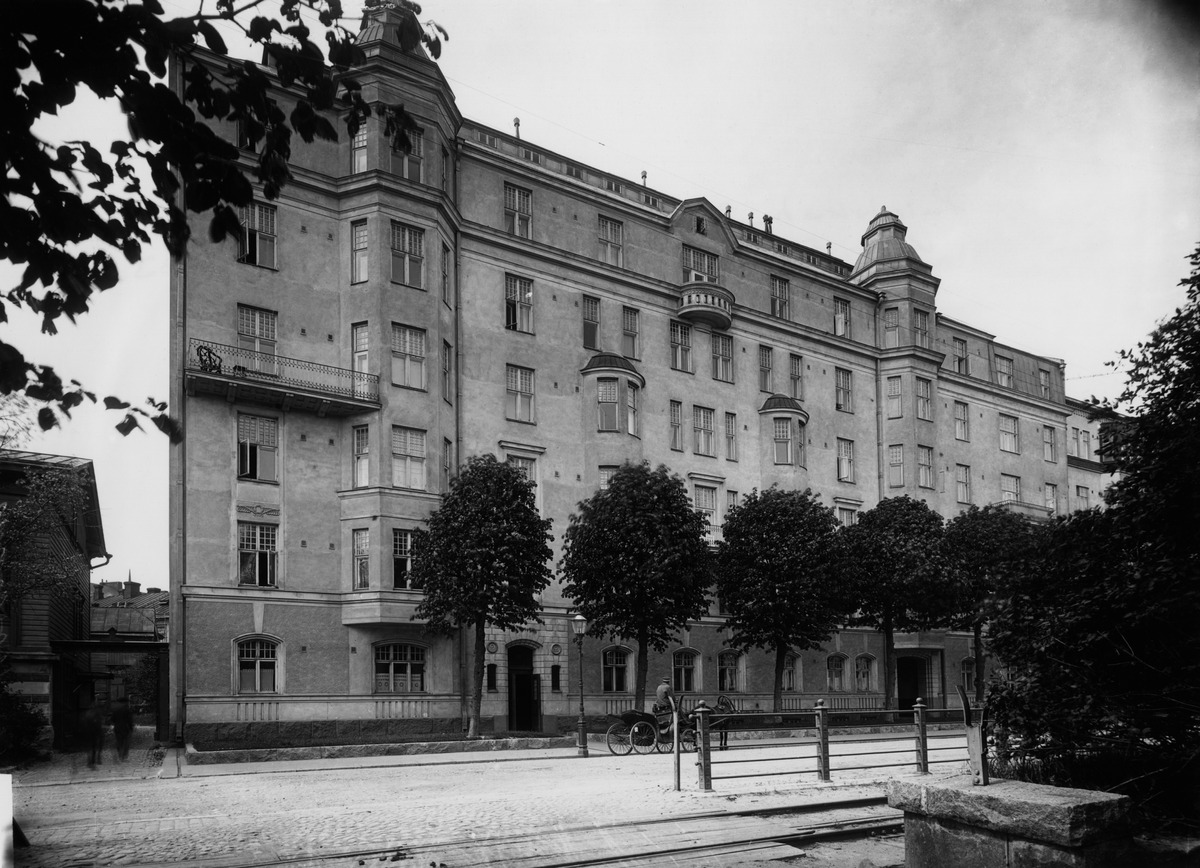
Puistokatu 9, arkkitehti John Settergrenin piirtämän talon rakennusvuosi on 1914, kortteli Made
sisällön kuvaus: Puistokatu 9, arkkitehti John Settergrenin piirtämän talon rakennusvuosi on 1914, kortteli Made. mustavalkoinen
Kuvaaja: Sundström, Eric, valokuvaaja
Ajankohta: kuvausaika 1914 - 1919
Paikka: Suomi, Uusimaa, Helsinki, Ullanlinna Helsinki, Puistokatu 9
Aiheet: kerrostalot, asuinrakennukset, arkkitehtuuri, erkkerit, kaari-ikkunat, kadut, katukiveys, katuvalaistus, liikenne, hevosajoneuvot, rattaat, hevonen